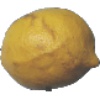
Label: lemon